Vice Raid

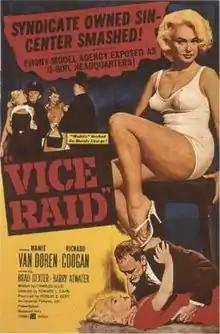

Vice Raid is a 1959 B-movie crime drama directed by Edward L. Cahn and starring Mamie Van Doren and Richard Coogan. It was issued on a double bill with "Inside the Mafia".